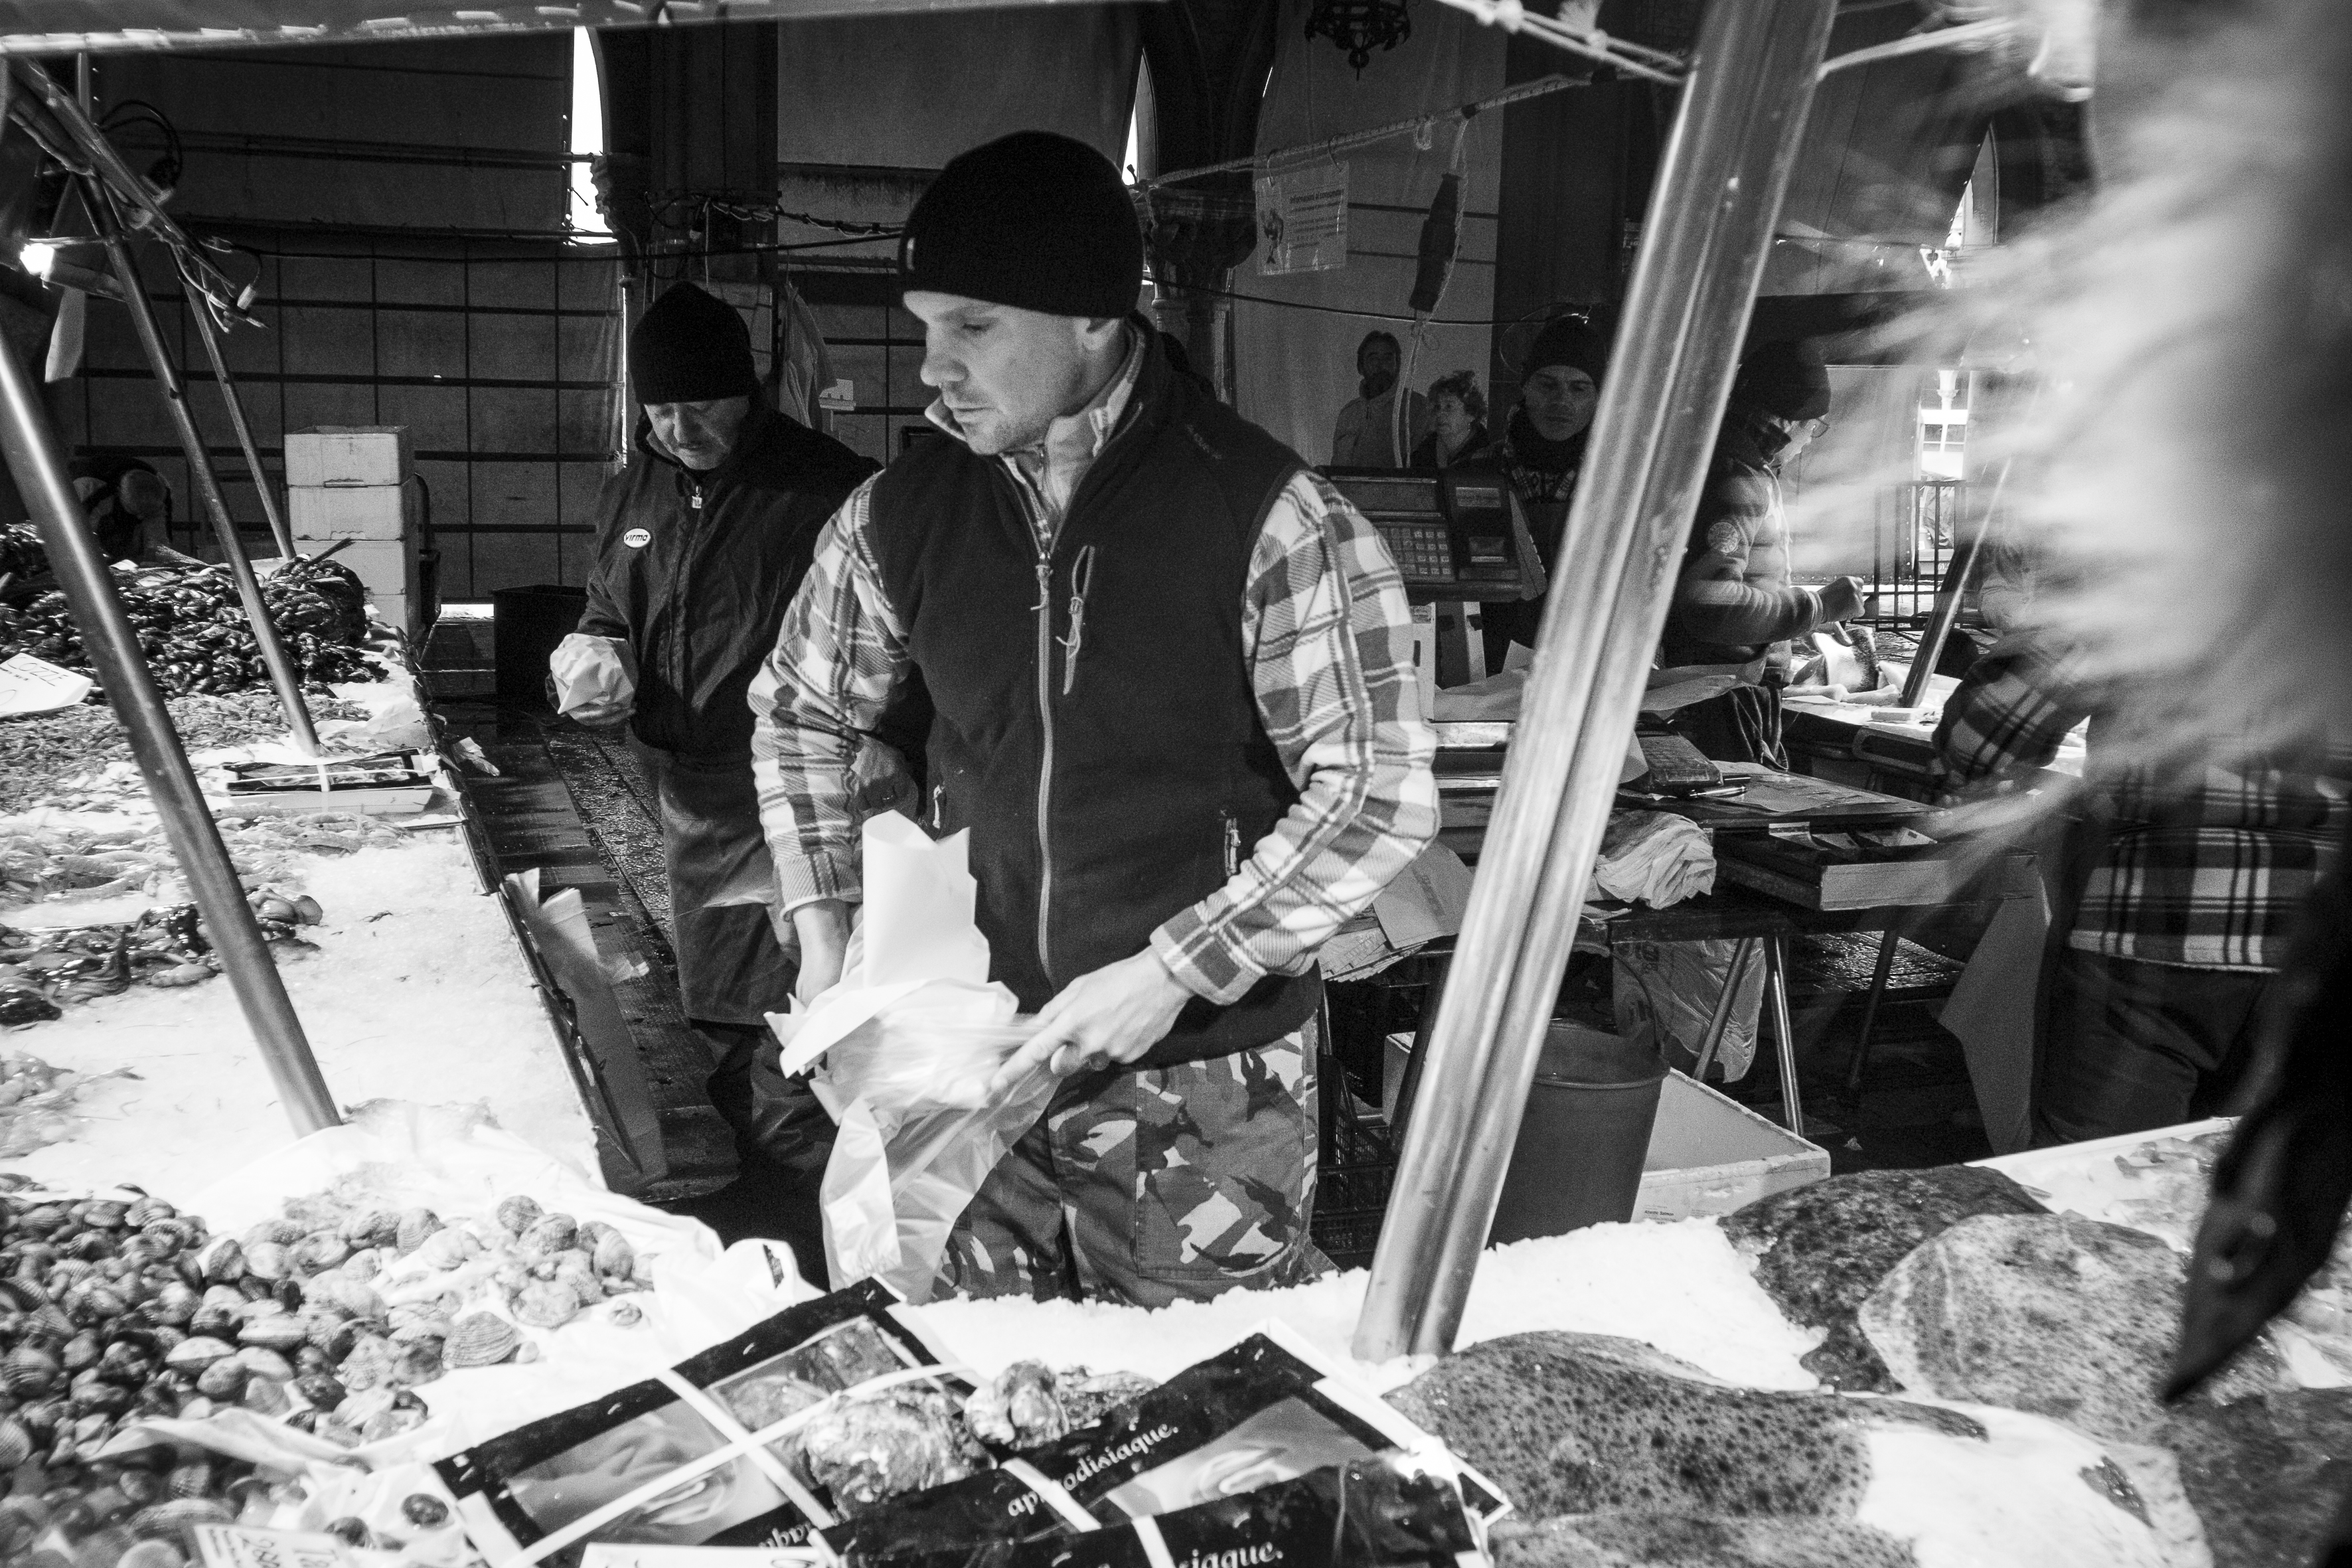
person, black and white, street, photography, urban, travel, fujifilm, soldier, italy, venice, monochrome, bw, blackandwhite, blackwhite, ngc, photograph, noiretblanc, venezia, fuji, fujix, fujixe1, monochrome photography